Encounter at Farpoint

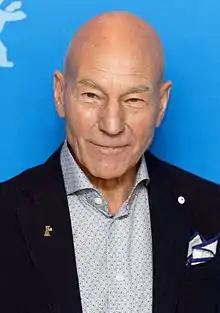
One critic described Patrick Stewart as a "damn fine actor", while another thought he was a "grim bald crank".

Jill L. Lanford watched the episode for "The Herald Journal", prior to the series premiere. She thought it was a resurrection of a "legend". She believed the episode itself was reminiscent of classic "Star Trek" episodes "" and "The Squire of Gothos", was the "perfect vehicle to introduce the crew", and a "perfect start". Don Merrill, writing for "TV Guide" said that the show was a "worthy successor to the original". Bob Niedt reviewed "Encounter at Farpoint" for "Newhouse News" and thought that the show had potential on the back of the episode, but there were problems such as "spots where the dialogue is pedestrian and interactions sputter". Tom Shales of "The Washington Post" viewed DeForest Kelley's cameo as "touching", but thought that Patrick Stewart was a "grim bald crank who would make a better villain". He felt Jonathan Frakes "verges on namby-pamby". Actress Marina Sirtis later recalled the reviews of the show's debut in 1987, saying "they bloody hated us".